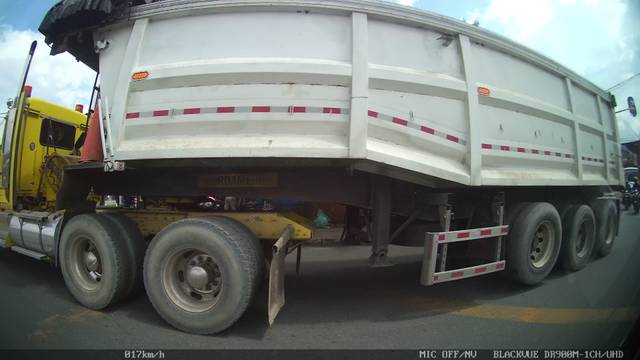
Region: Colombia
Coordinates: 6.284, -75.565